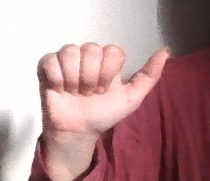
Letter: dhad